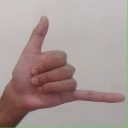
अक्षर: द